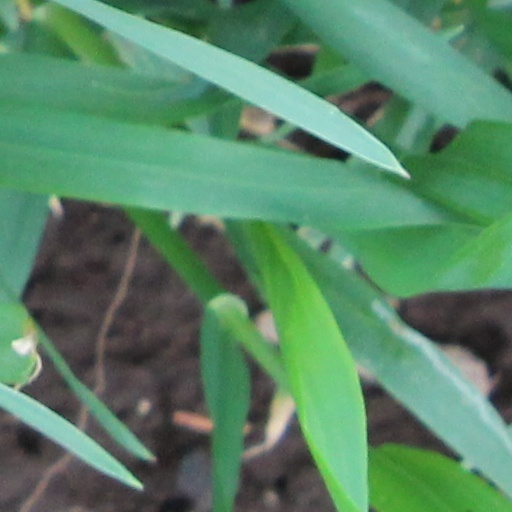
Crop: wheat